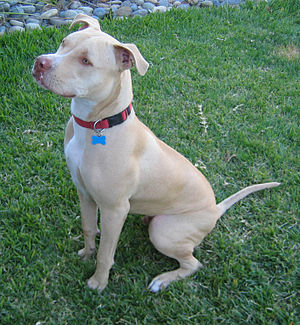
Amerikansk pitbullterrier
Amerikansk Pitbullterrier er en mellemstor hunderace. Navnet "pitbull" betegner ikke bare den amerikanske pitbullterrier, men også to andre hunderacer. Racen er forbudt i mange lande, herunder Danmark.